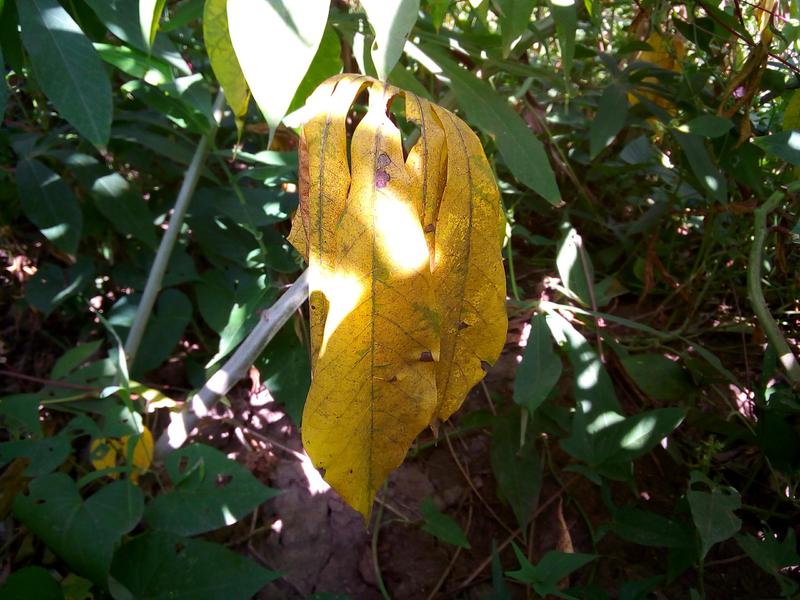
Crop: cassava
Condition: brown_streak_disease